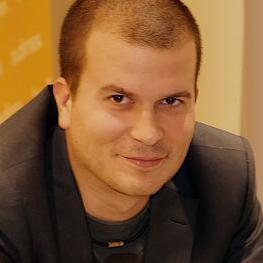
Age: 27